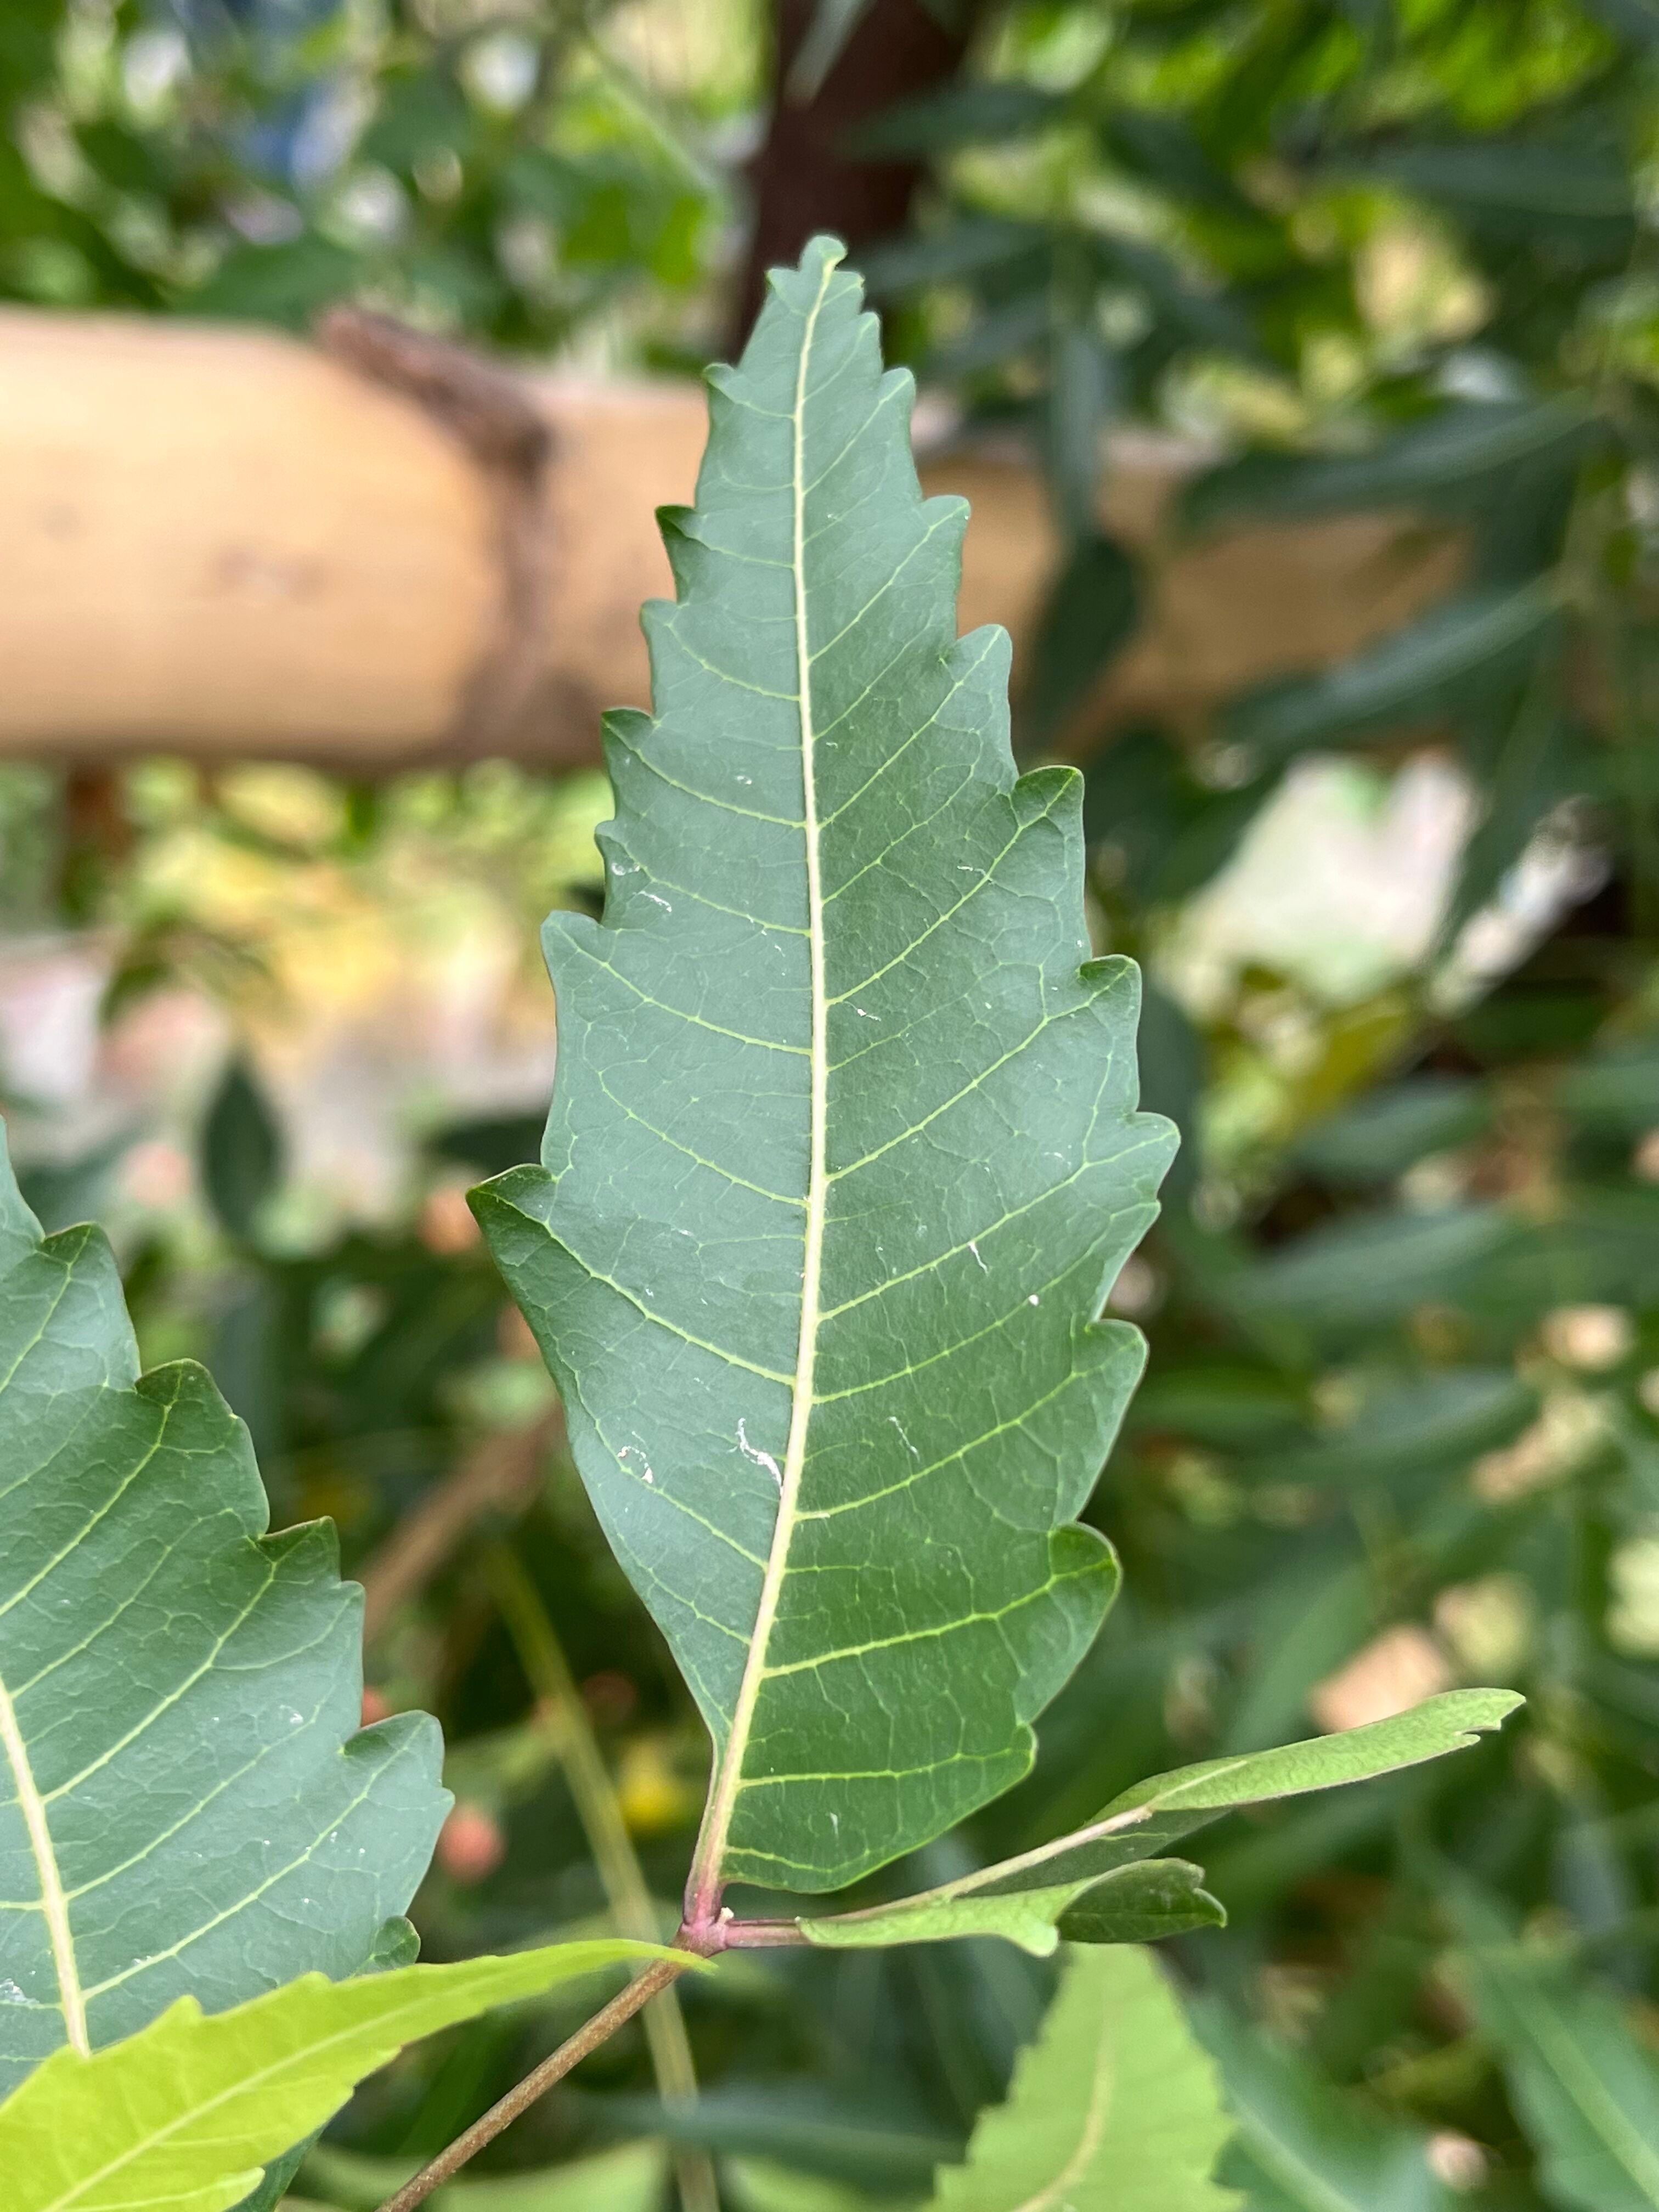
Plant species: azadirachta-indica